Carl Seibels

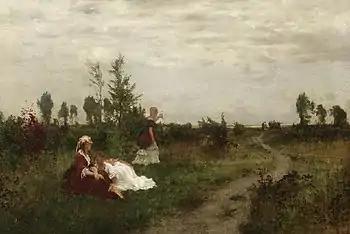
Heathland, with Women Resting

Carl Seibels (1844, Cologne – July 1877, Capri or Naples) was a German painter in the Biedermeier style.